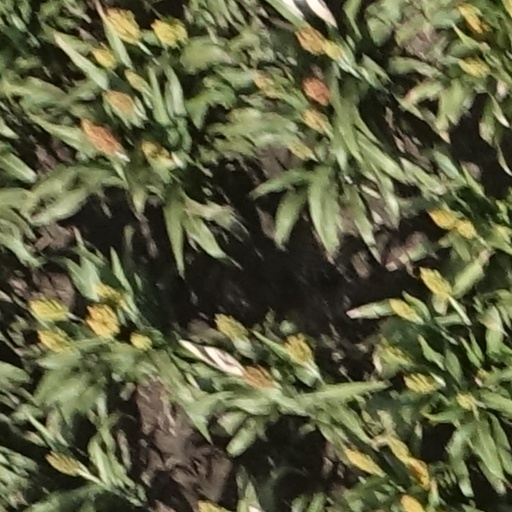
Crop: sorghum